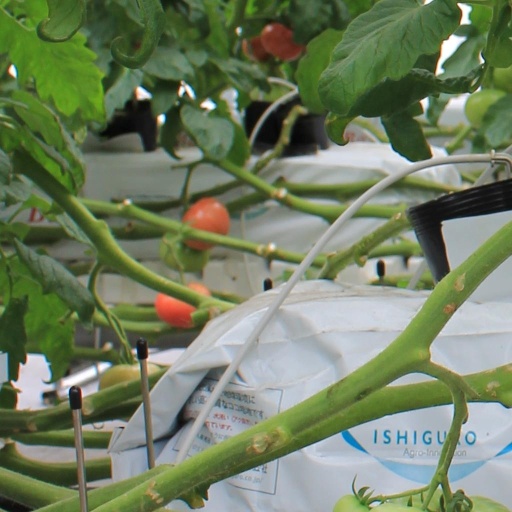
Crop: tomato